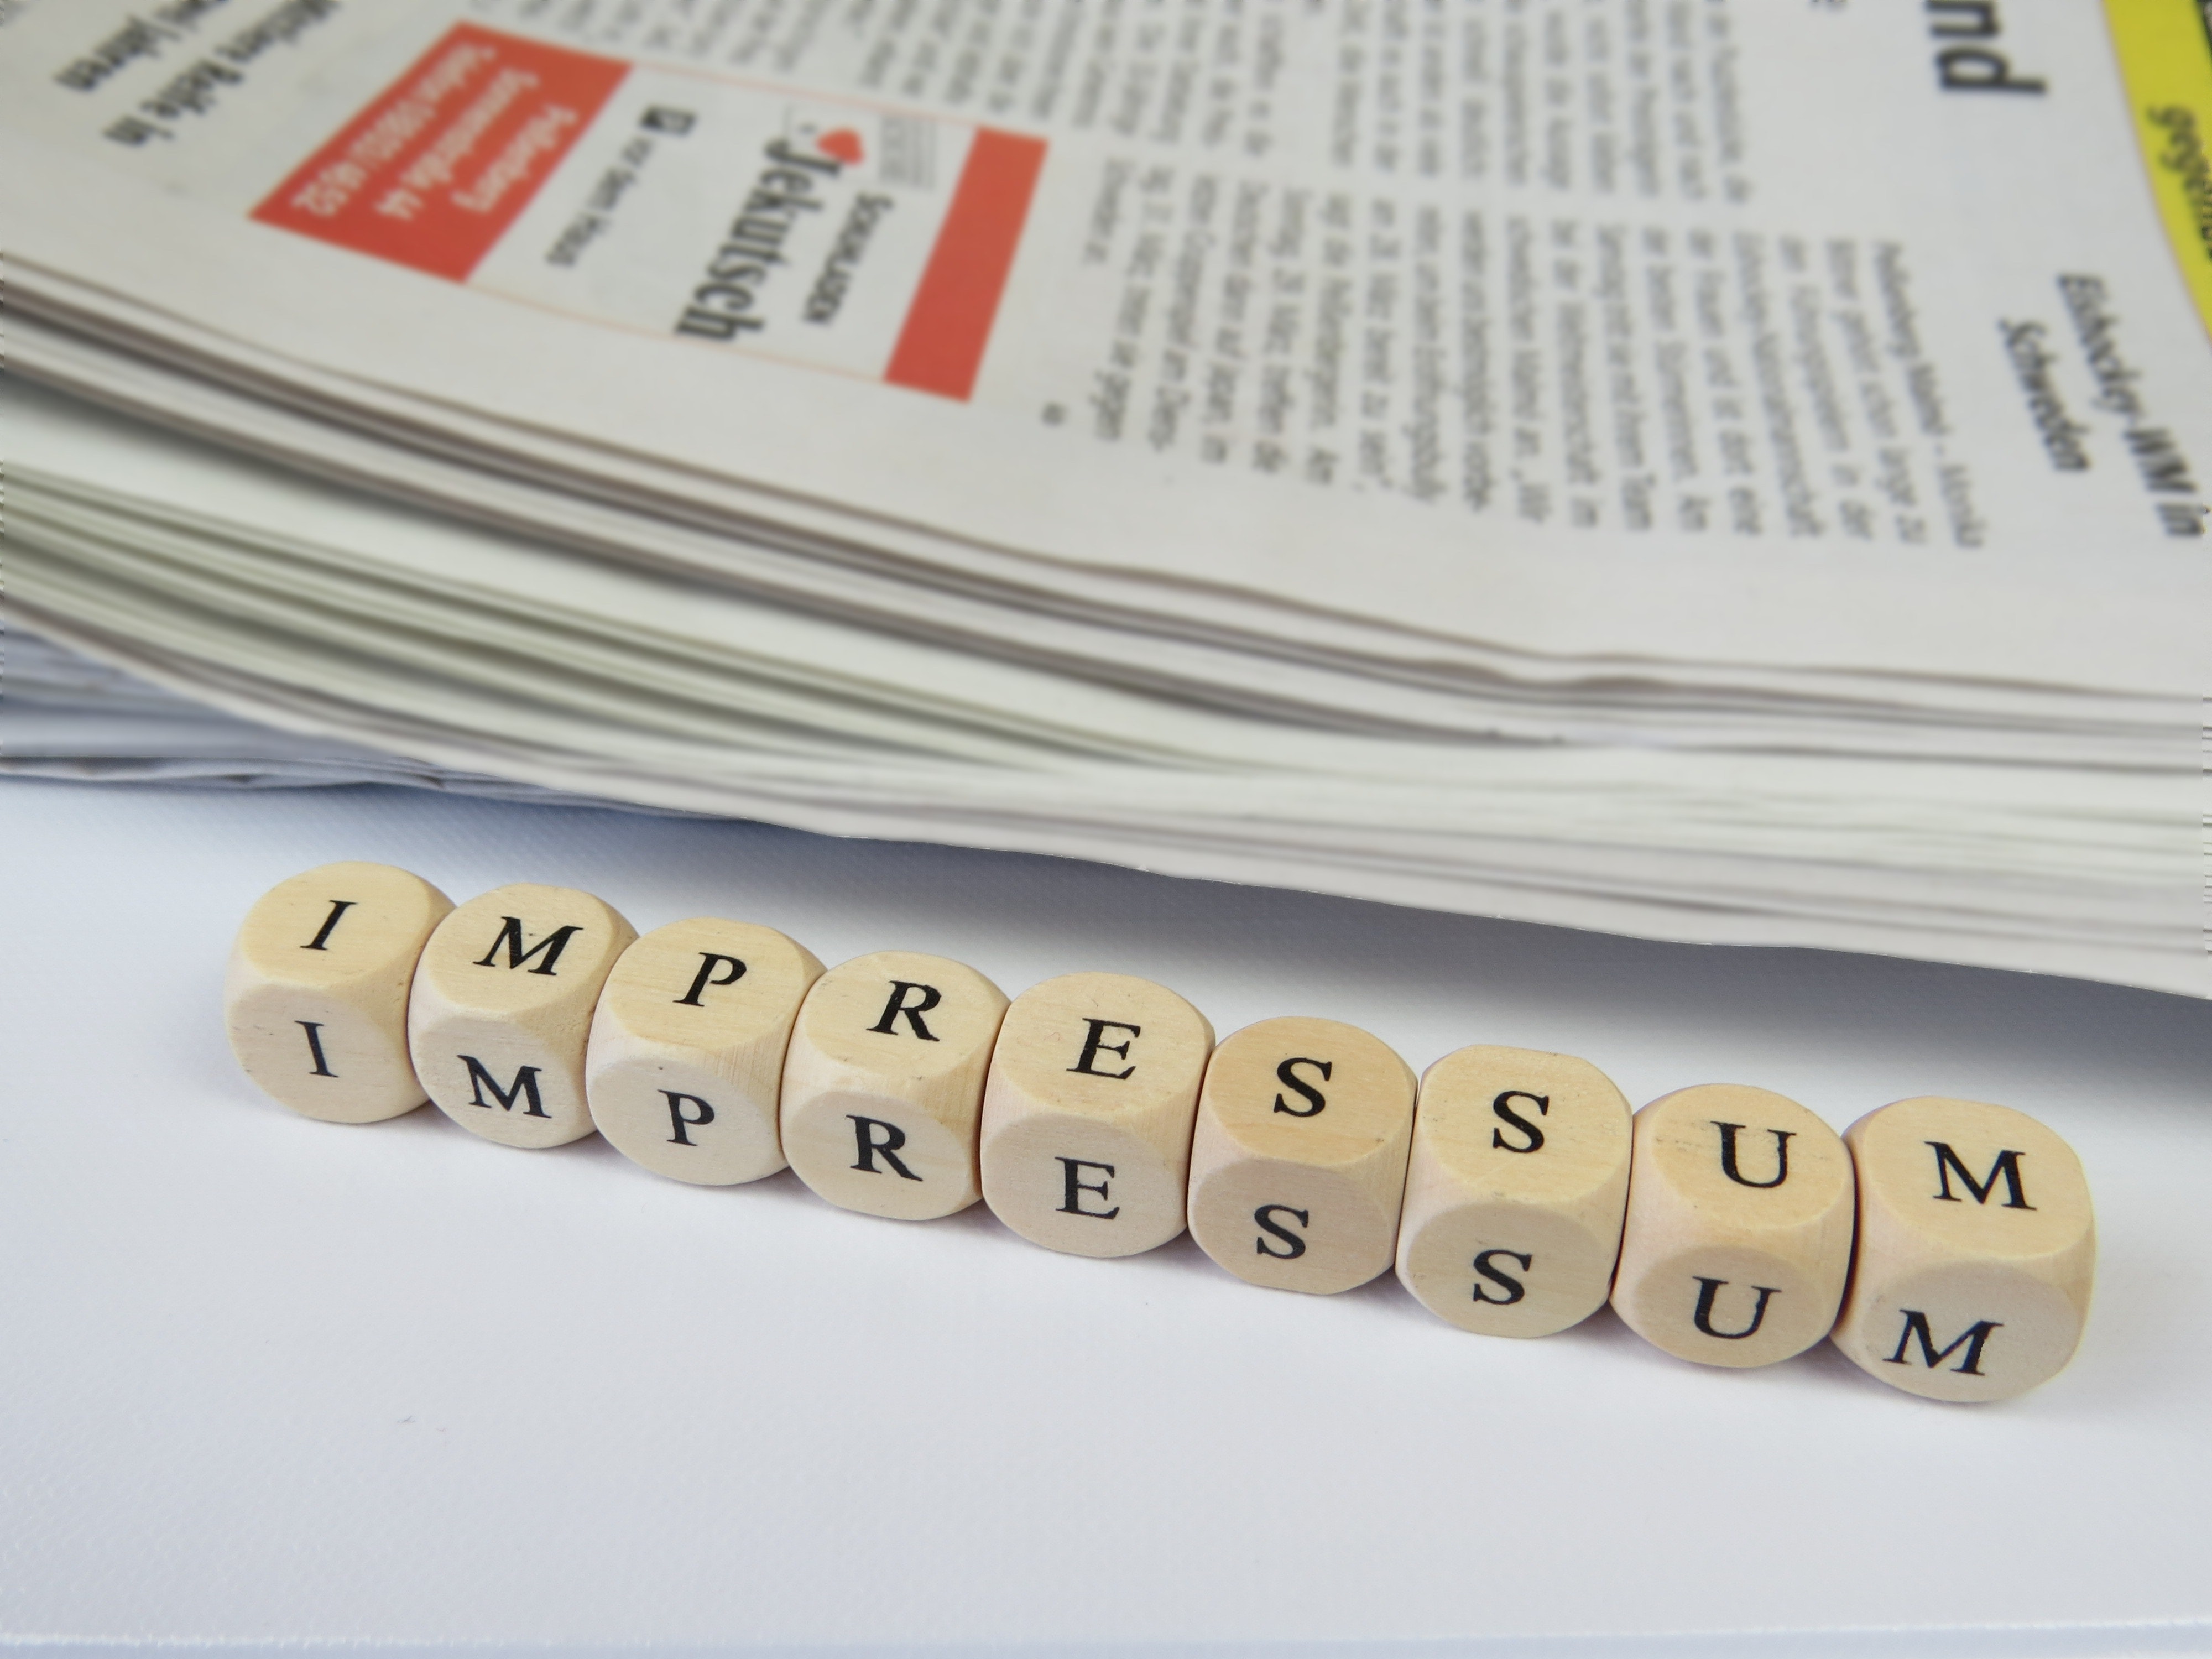
font, label, games